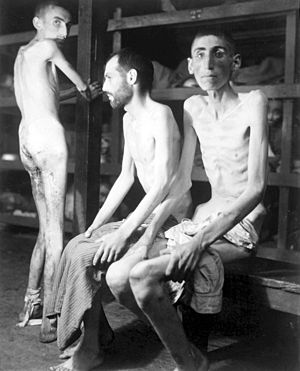
Koncentrationslejr
Koncentrationslejrfanger i Buchenwald 1945.
En koncentrationslejr har på forskellige tidspunkter i forskellige lande betegnet forskellige typer af steder for tilbageholdelse af fanger. Det oprindelige latinske ord "concentrare" betyder at "samle i ét punkt".